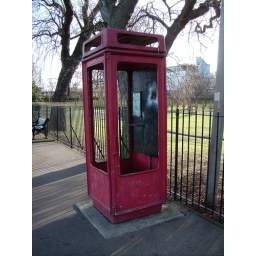
Empty K8 telephone box surviving in Gravesend, Kent.